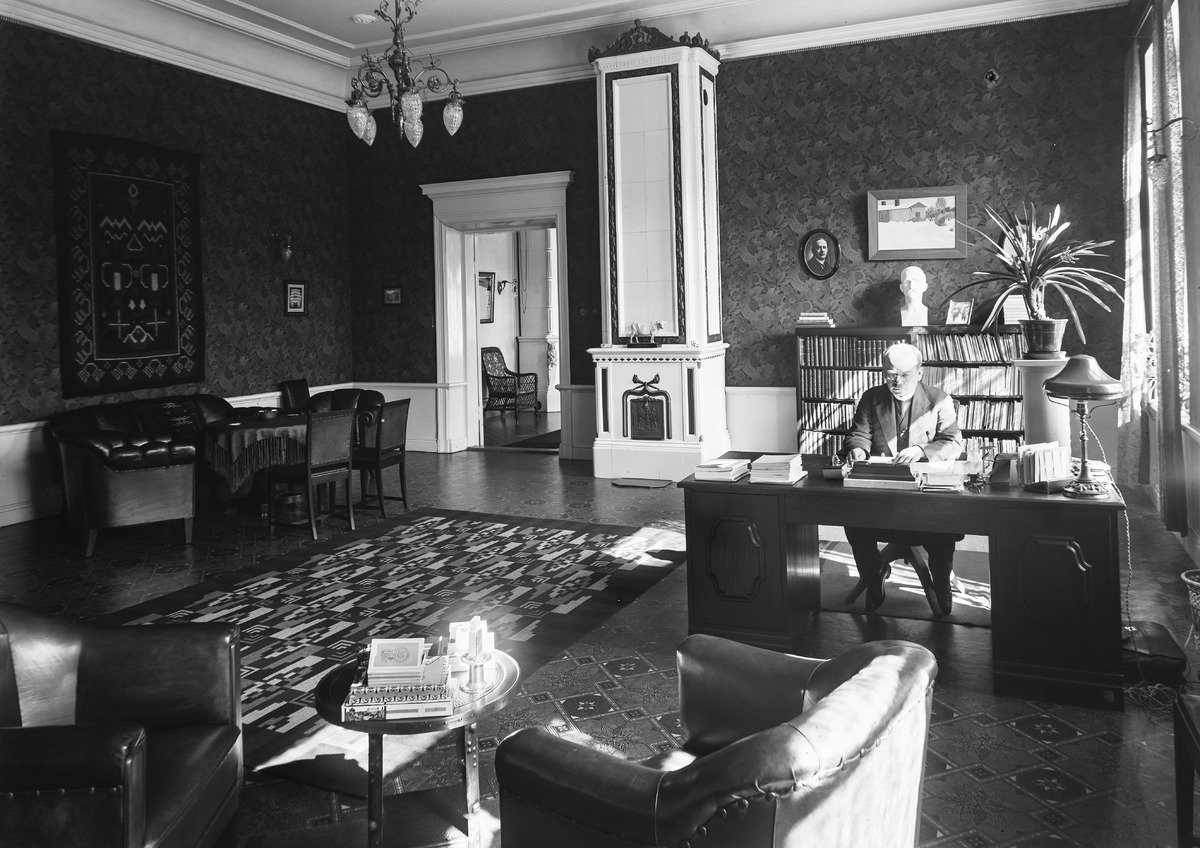
Oulun läänin maaherra Eero Yrjö Pehkonen yksityisasunnossaan
Eero Yrjö Pehkonen, the Provincial Governor of the Province of Oulu, in his private apartment
sisällön kuvaus: Oulun läänin maaherra Eero Yrjö Pehkonen yksityisasunnossaan 27.5.1932. Asunto sijaitsi Oulun lääninhallituksen talossa. content description: Eero Yrjö Pehkonen, the Provincial Governor of the Province of Oulu, in his private apartment on May 27, 1932. Apartment was situated in the house on provincial government in Oulu.
Vuosi: 1932
Paikka: Suomi, Oulu, Suomi, Pohjois-Pohjanmaa, Oulu
Aiheet: Pehkonen, Eero; kokokuva; sisäkuva; huoneet; asunnot; maaherrat; lääninhallitukset; apartment; governor; provincial government; room